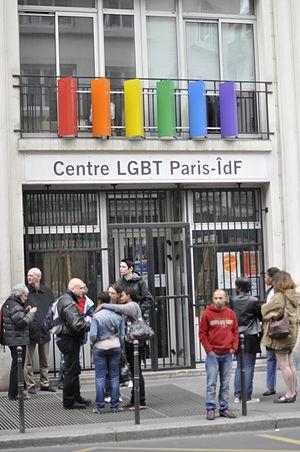
Journée mondiale de lutte contre l'homophobie in Paris, 17 mai 2012.